Banzendorf

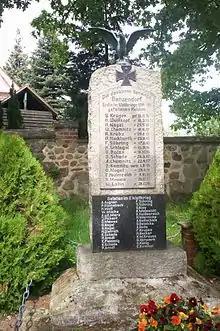
Memorial for the soldiers killed in action in the two World Wars

The Marcher electors, vassals of the Holy Roman Empire, were since 1618 also ruling as Dukes of Prussia as vassals of Poland. After Prussia had regained its souzerainty from Poland in 1657, the dukes upgraded themselves to Prussian king in 1701. With kings ranking higher than electors the name of that foreign country and the royal title started being used even for the rulers' possessions within the Empire. In 1709 the Banzendorf church was officially downgraded to an affiliate of the Dierberg church. By a reform of the local jurisdiction Banzendorf became the seat of a local court (Schulzengericht) presided over by the Schulze. In 1748 and 1753 Banzendorf, like all agriculture in the area, suffered from misharvests with potatoes. Banzendorf's Schulze Ernst Christian Köhler, who had been granted the licence to develop and settle the new neighbouring village of Hindenberg, was sued for having brewed beer and sold it along with liqueurs between 1754 and 1759, which he would have only been allowed to do after having completed the settling of Hindenberg. The immediate liege lord of the Banzendorf peasants was the respective ruler of Brandenburg-Prussia.